Josh Cantrell (politician)

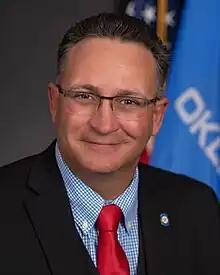

Josh Cantrell is an American politician who has served as the Oklahoma House of Representatives member from the 49th district since November 16, 2022.